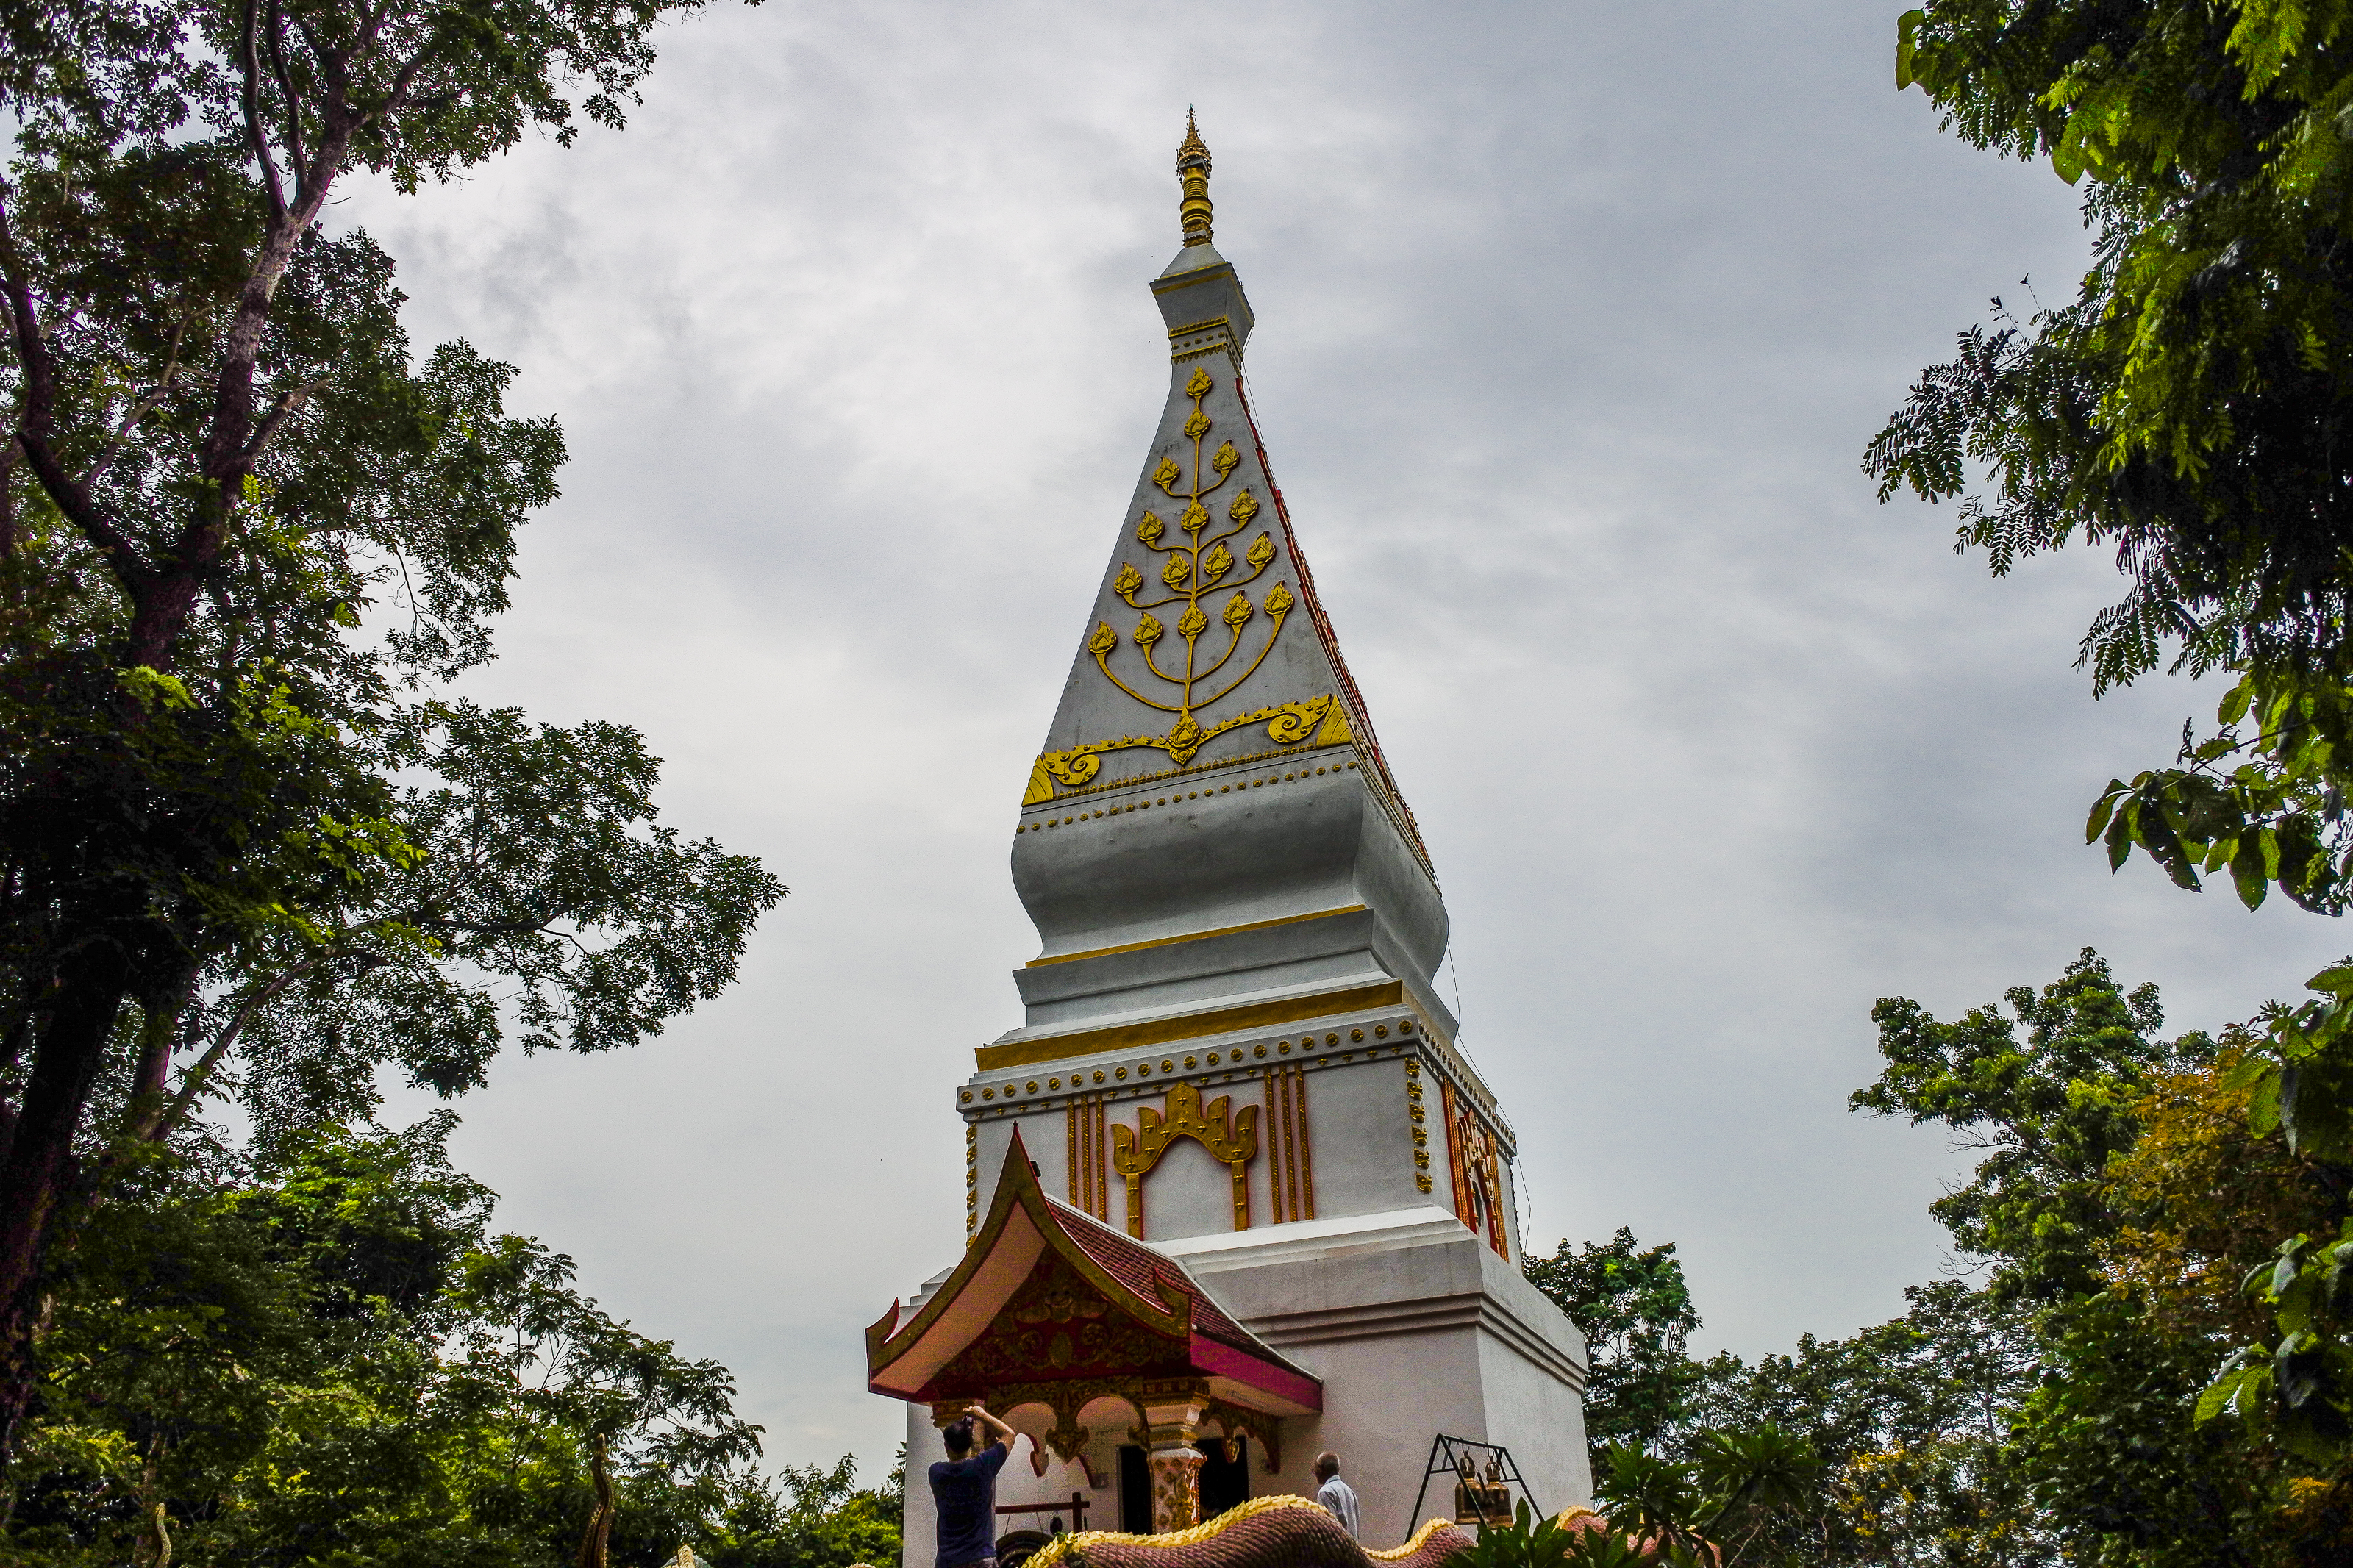
amazing, architecture, art, asia, asian, big, blue, blue sky, buddha, buddhism, built, climate, cloud, culture, destinations, exterior, famous, finger, forest, green, hill, large, manorom, meditation, mountain, mukdahan province, panorama, place, reflection, religion, sit, sky, southeast, spirituality, statue, structure, sunrise, sunset, symbol, temple, thai, thailand, top, tourism, travel, tropical, vacations, wat, water, white buddha, landmark, place of worship, tower, steeple, building, tree, spire, pagoda, tourist attraction, vacation, historic site, shrine, plant, leisure